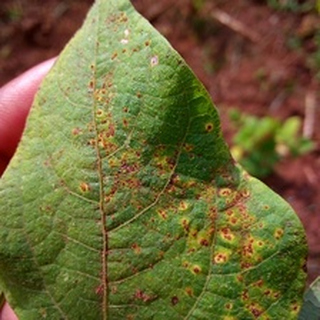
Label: bean_rust